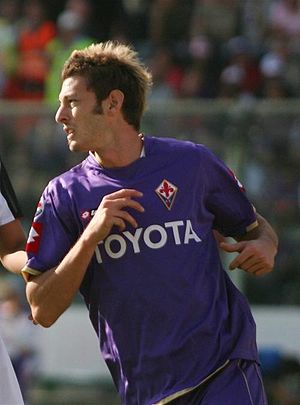
Federico Balzaretti / Karrierestatistik
Balzaretti i 2007 under kamp for Fiorentina
Federico Balzaretti er en italiensk tidligere fodboldspiller, venstre back. Han spillede gennem karrieren for blandt andet Juventus, AS Roma og Fiorentina.